Pembroke Welsh Corgi

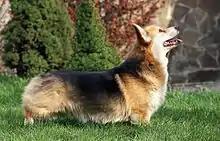

While some outlying Pembroke Welsh Corgis are born with their tail naturally short, the majority often have their tails docked between 2–5 days old due to historical tradition or to conform to the Breed Standard. Artificial docking was not needed for the dog to do its job as a herding dog in the United Kingdom as many claim (since Cardigan Welsh corgis were also herding dogs but never docked) but rather because a non-herding dog was considered a luxury under tax law and attracted a tax, so to demonstrate that their dogs were herding dogs, owners had to ensure the dogs had docked tails. The Kennel Club, the United Kennel Club, and the FCI allow intact tails in Conformation shows. The AKC Standard states tails should be docked no longer than . In many countries including the United Kingdom, docking has been deemed illegal.